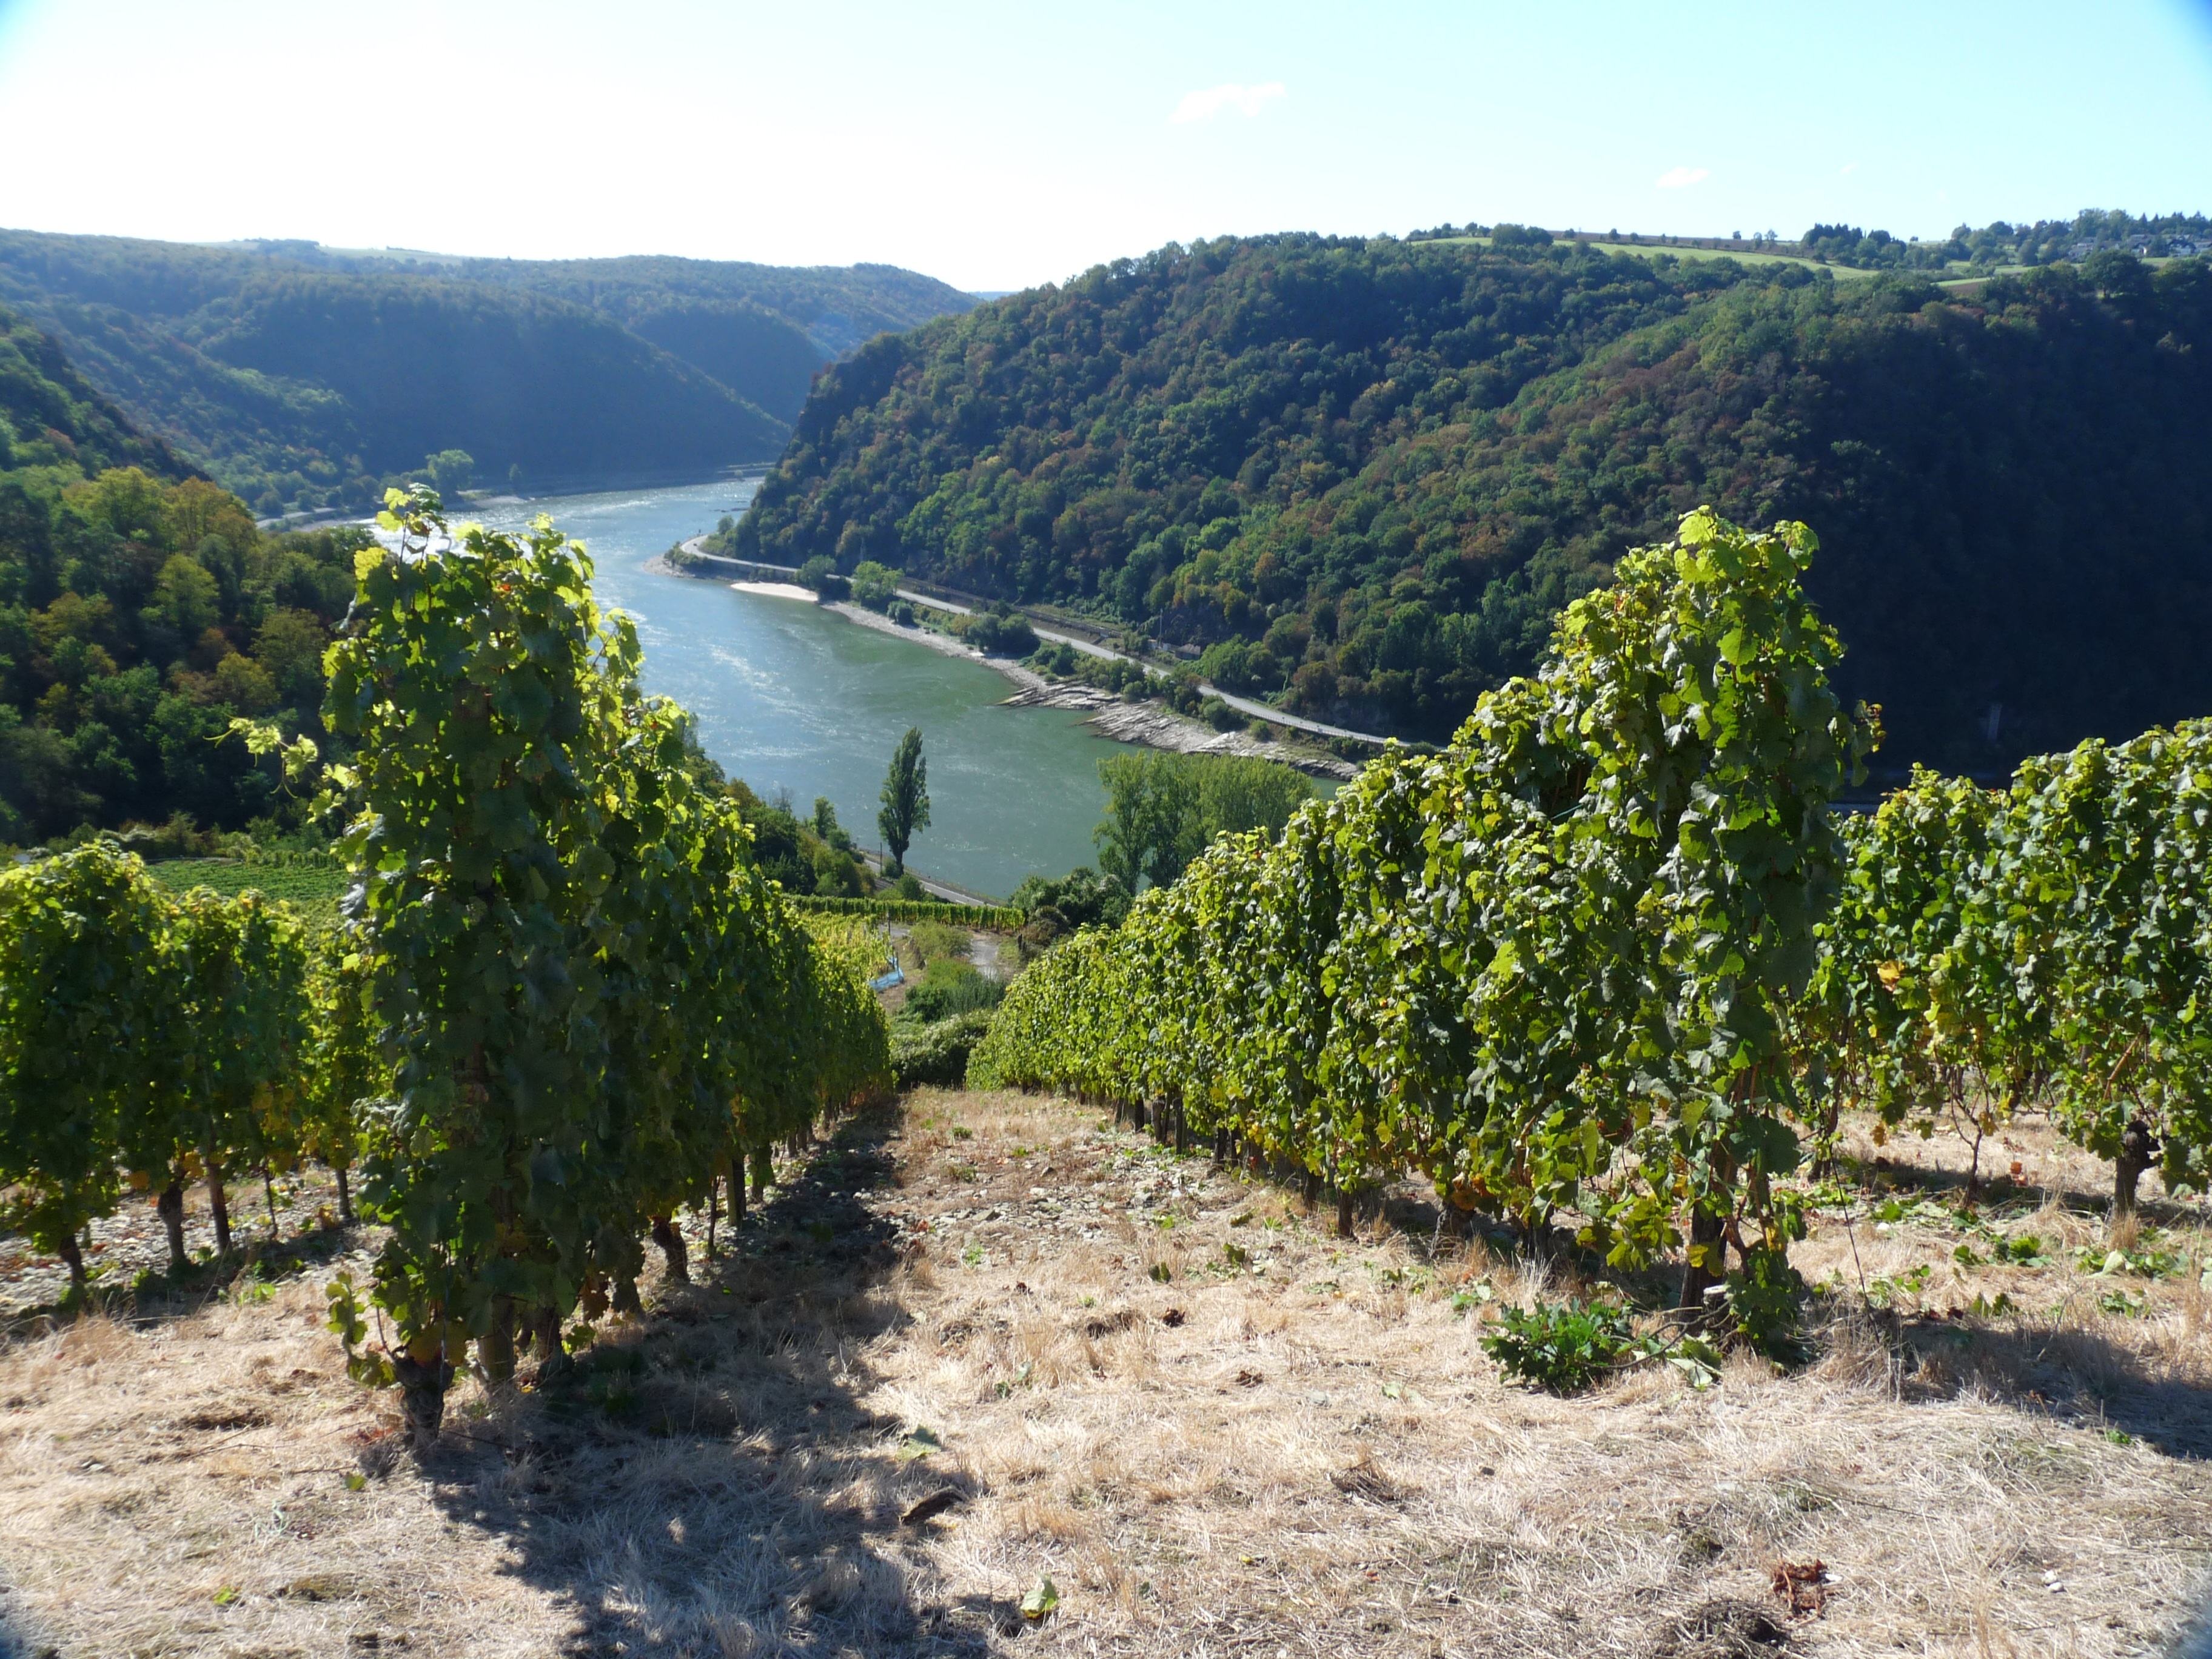
landscape, nature, vineyard, wine, lake, valley, slope, autumn, agriculture, vines, rhine, rheingau, winegrowing, rebstock